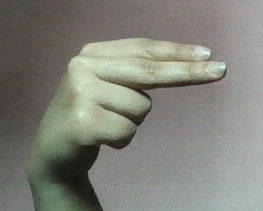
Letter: ain